Sinus Fidei

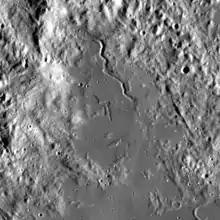
Sinus Fidei

Sinus Fidei (Latin "sinus fideī" "Bay of Trust") is a small basaltic mare feature in the north of Mare Vaporum on the Moon.